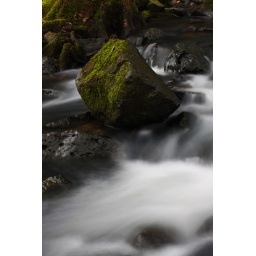
rests in a bed of water